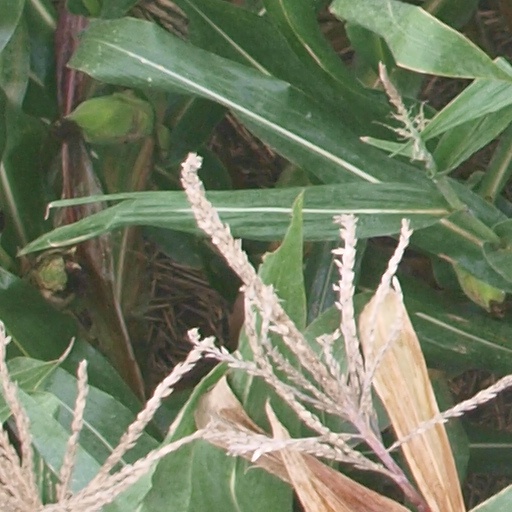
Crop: maize; corn